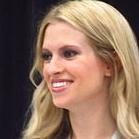
Age: 24